TXE

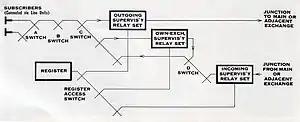
TXE2 trunking

The choice of the main type of memory used in the TXE2 (and the TXE4) was particularly characteristic of the general design philosophy, that the components used had to be of a technology that had been tested over many years. The choice thus went to the "Dimond ring" type of memory, named after T. L. Dimond of Bell Laboratories, who invented in 1945. They were large-diameter magnetic ferrite toroidal rings with solenoid windings, through which are threaded writing and reading wires. These racks gave the ability to convert a subscriber's directory number into an equipment location identity. This was a considerable innovation in British exchanges since in Strowger exchanges the directory and equipment numbers had to be the same.